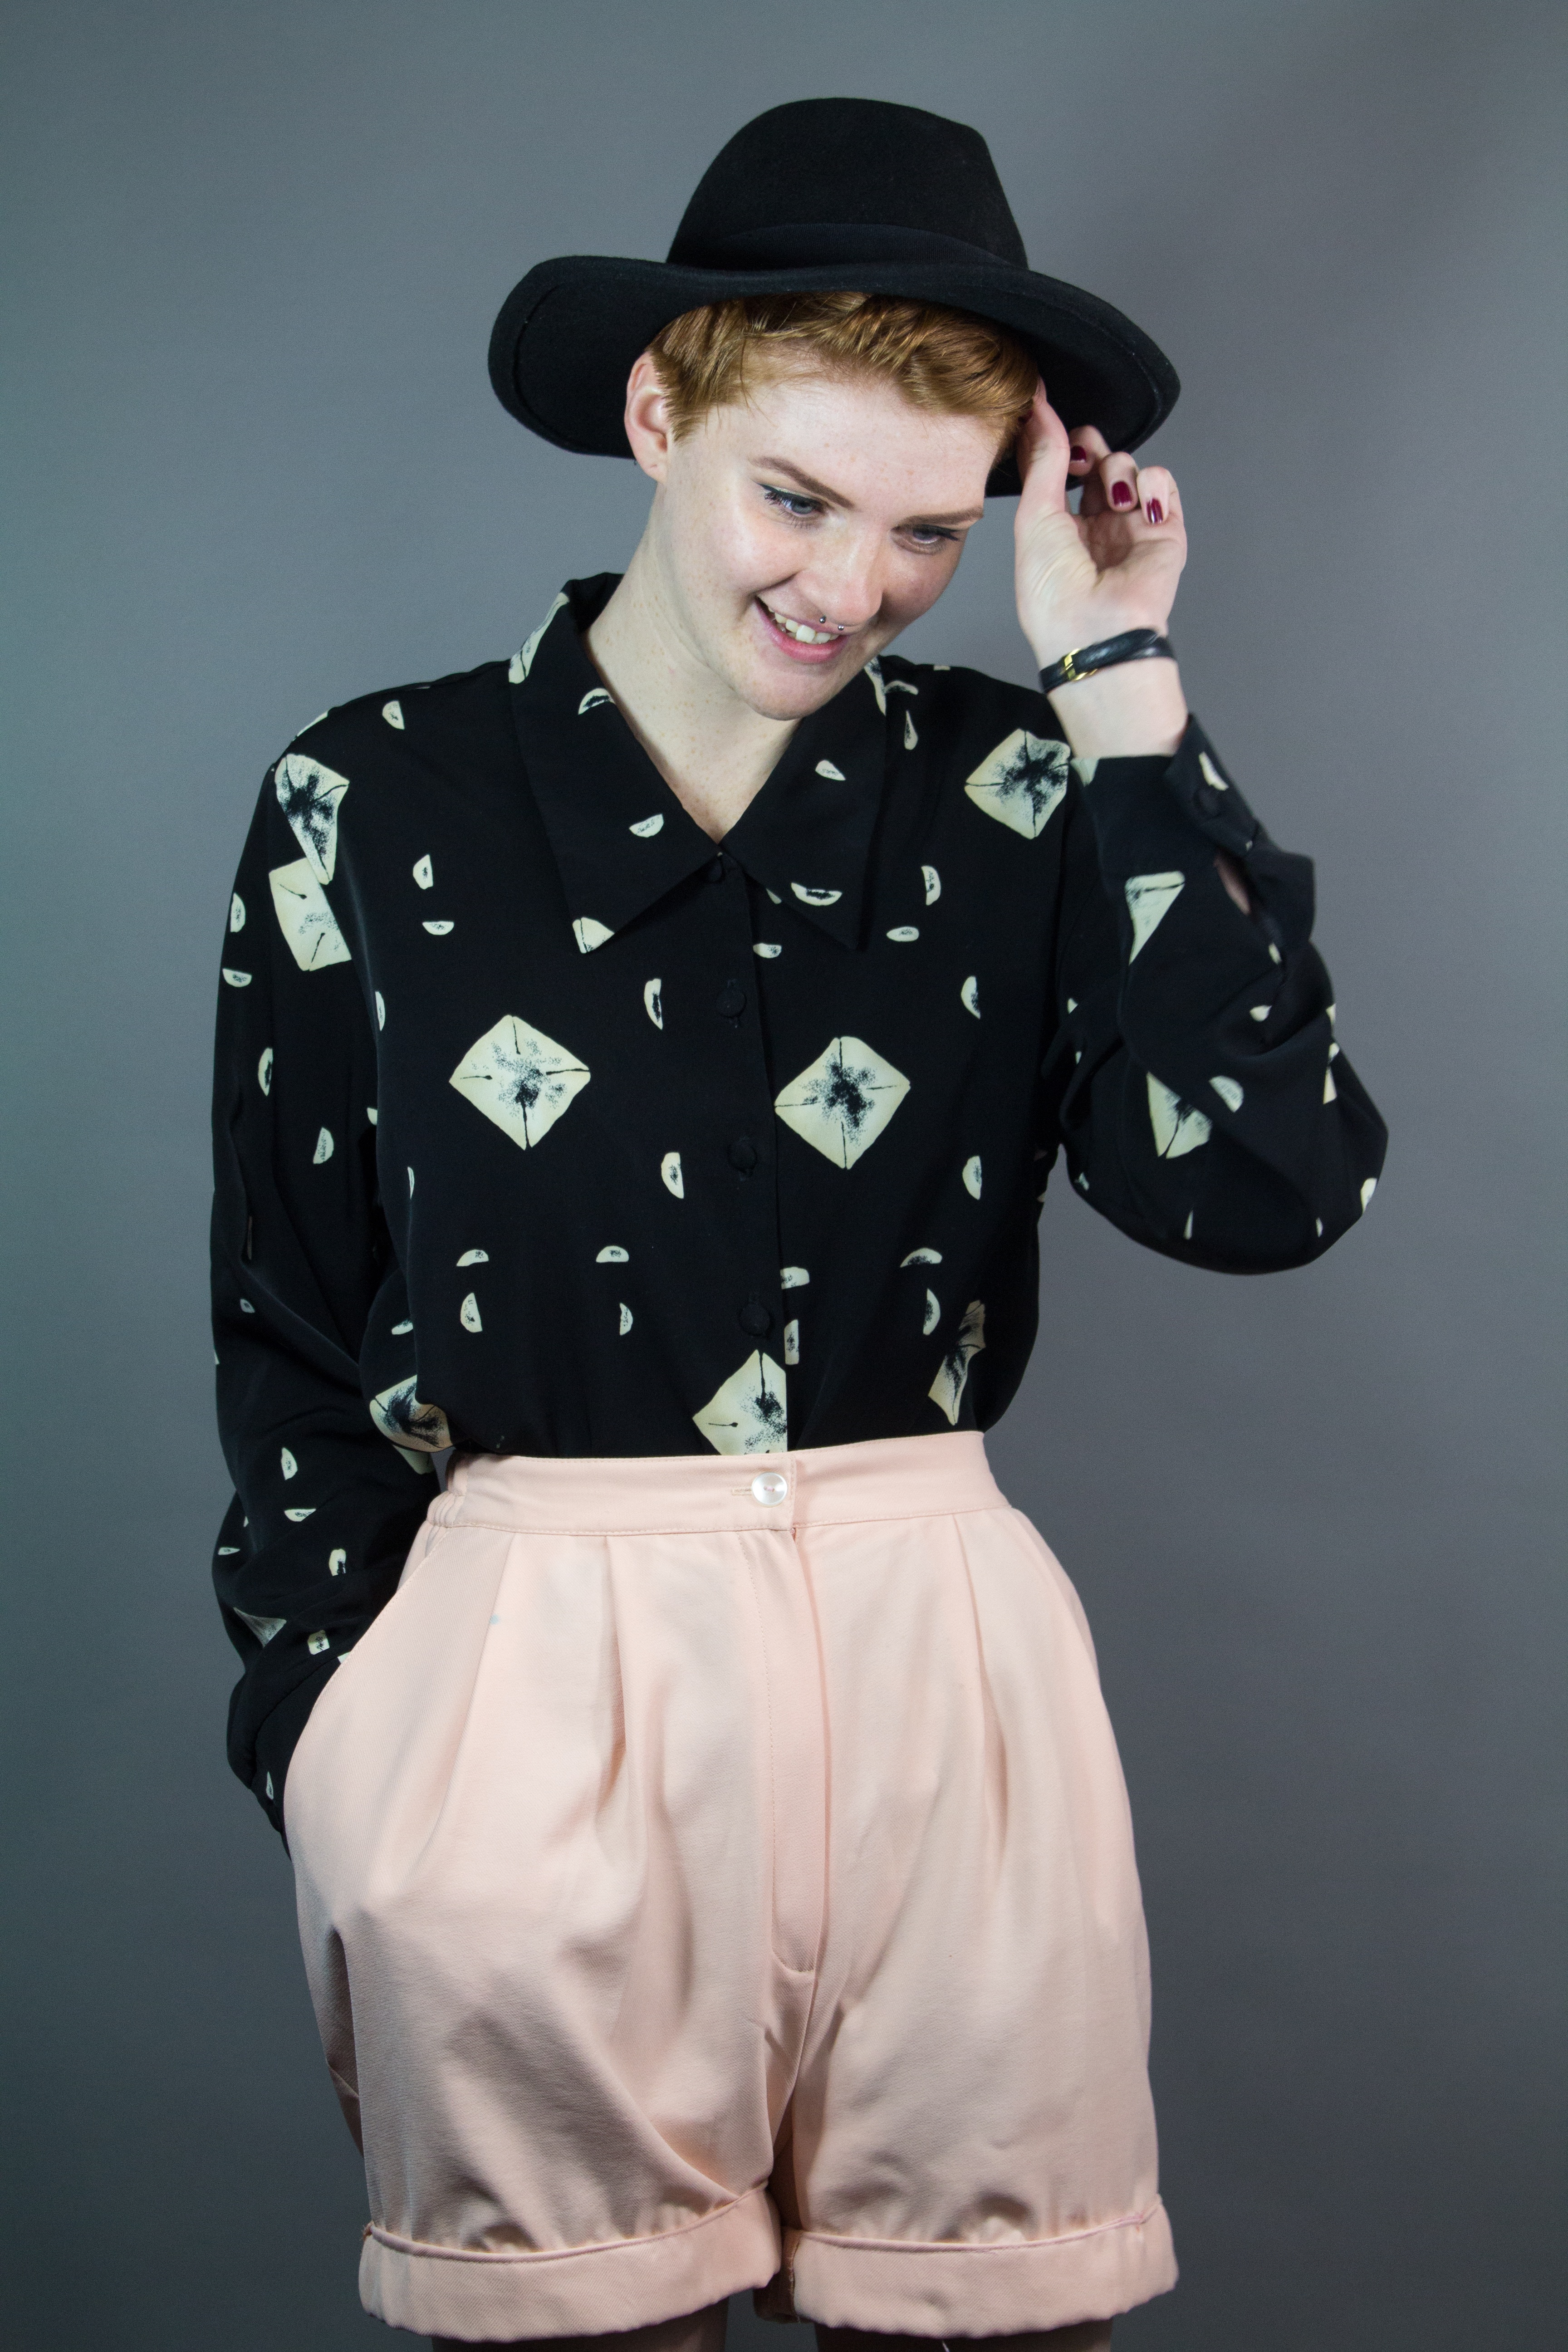
person, people, girl, woman, hair, female, pattern, portrait, model, young, studio, human, fashion, clothing, black, lady, makeup, make up, collar, posing, face, design, happy, skin, style, body, attractive, adult, glamour, sleeve, photo shoot, women fashion, woman fashion, formal wear